Shoemaking

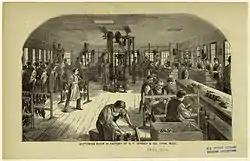
By the late 19th century, the shoemaking industry had migrated to the factory and was increasingly mechanized. Pictured, the bottoming room of the B. F. Spinney & Co. factory in Lynn, Massachusetts, 1872.

By the 1600s, leather shoes came in two main types. 'Turn shoes' consisted of one thin flexible sole, which was sewed to the upper while outside in and turned over when completed. This type was used for making slippers and similar shoes. The second type united the upper with an insole, which was subsequently attached to an out-sole with a raised heel. This was the main variety, and was used for most footwear, including standard shoes and riding boots.